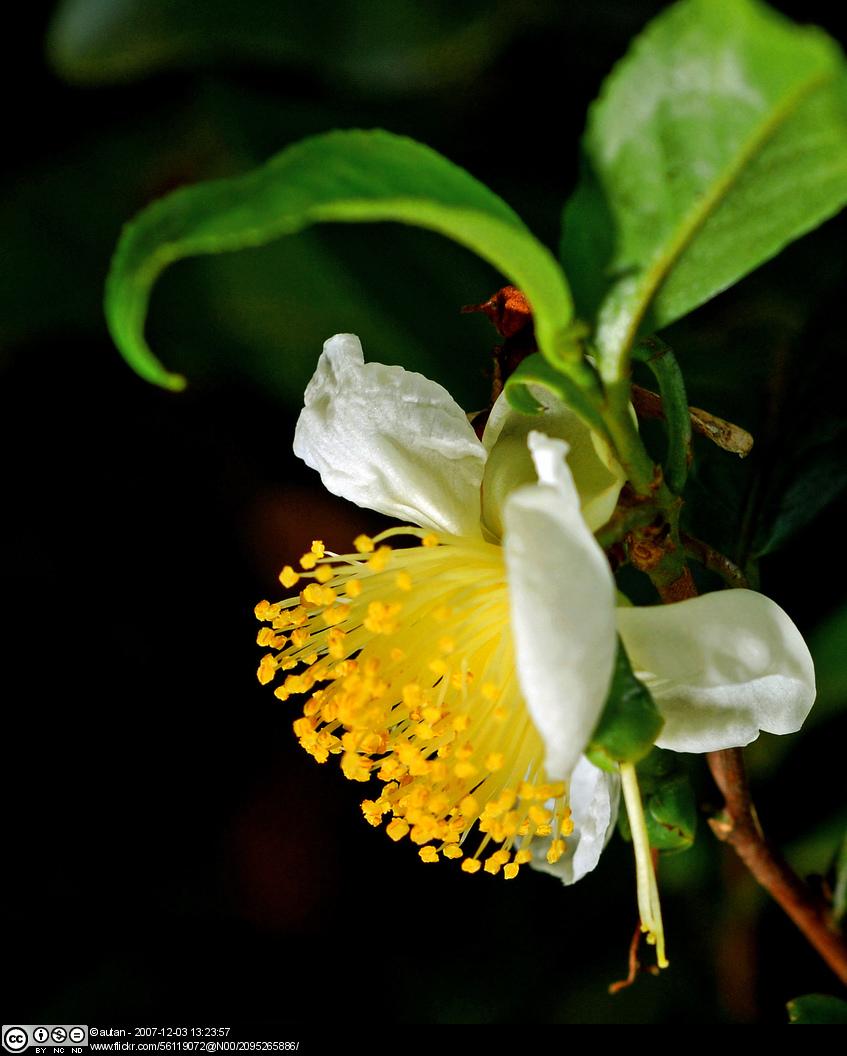
Concept: flower